International Buddhist Museum

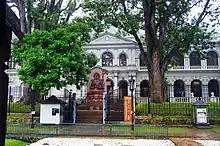
Sarnath Buddha in the front

International Buddhist Museum is the world's first International Buddhist Museum. It is located next to the National Museum of Kandy and Temple of the Tooth in Kandy, Sri Lanka. The site was the former Palace of the Kandian King, Wimaladharmasuriya, upon which the British constructed a Victorian era building, which housed the Kandy Kachcheri.